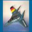
Label: airplane